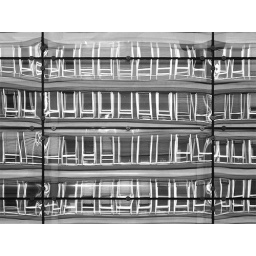
reflection of one building in the glass front of another - seen near kochstrasse in kreuzberg, berlin, canon digital